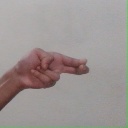
अक्षर: ह